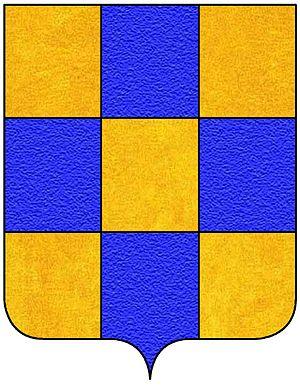
Cette page présente les armoiries des familles nobles et notables originaires de Corse, ou qui ont possédé des fiefs en Corse.